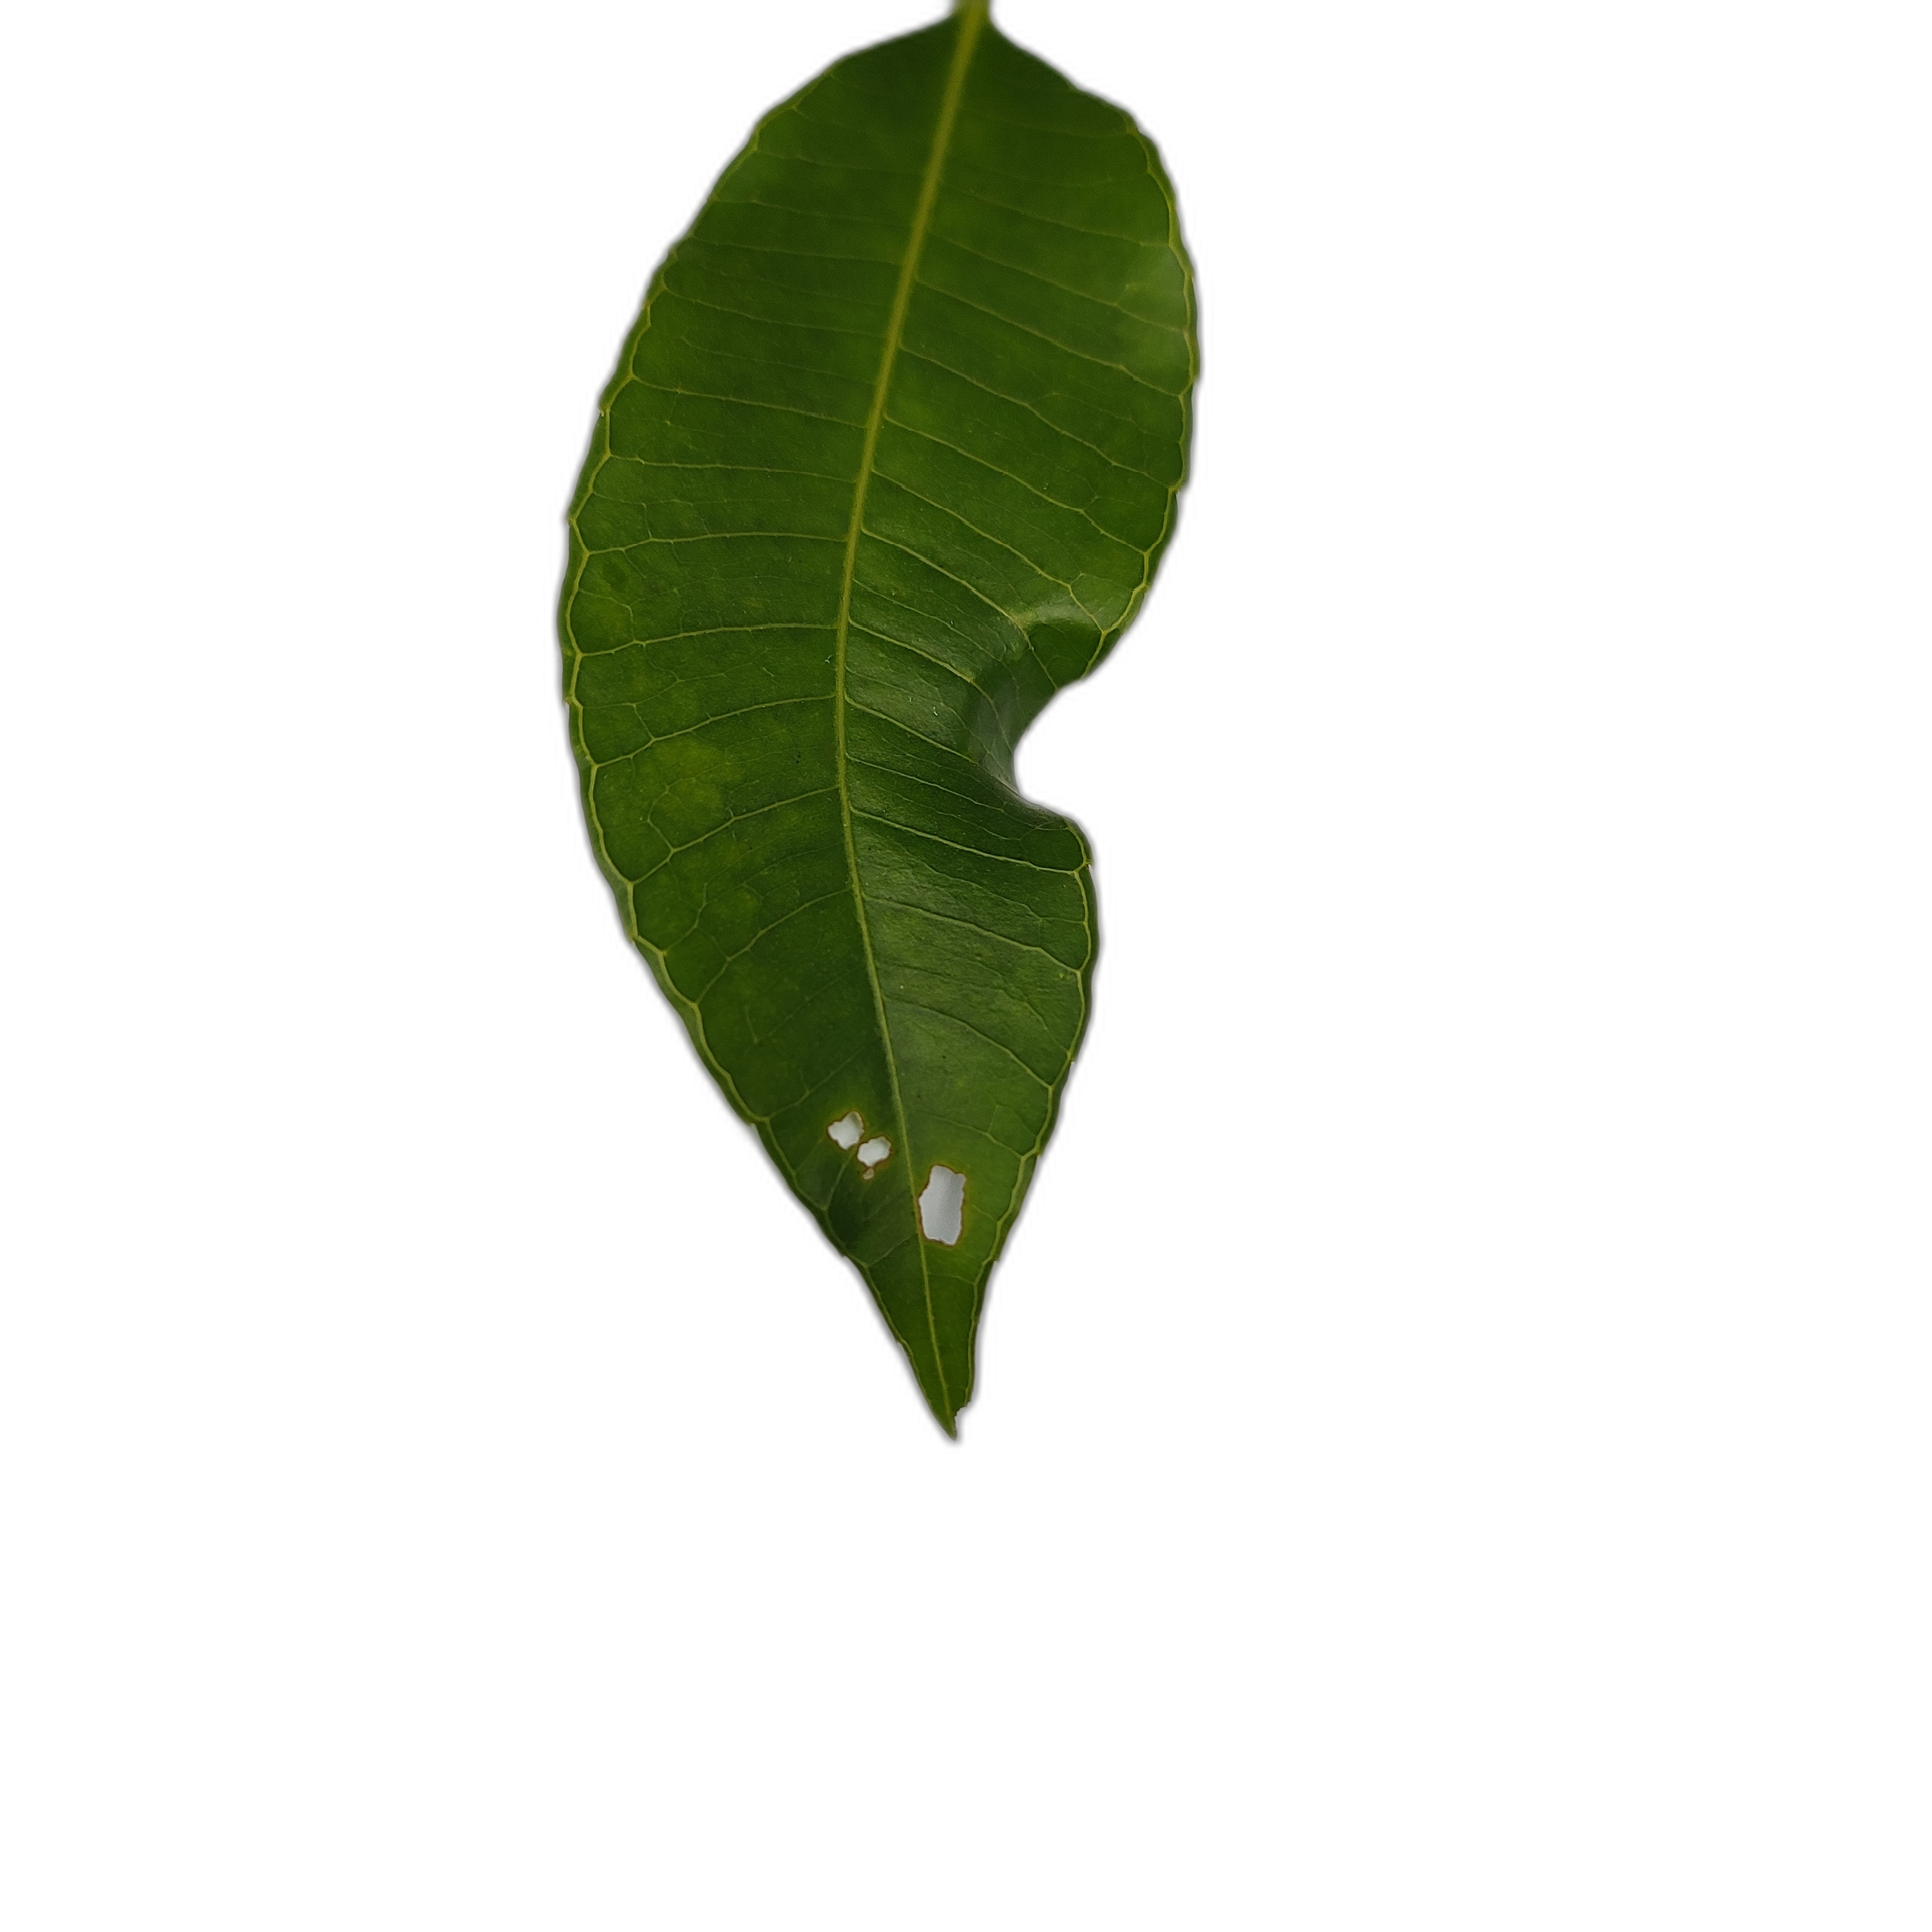
Label: not_healthy